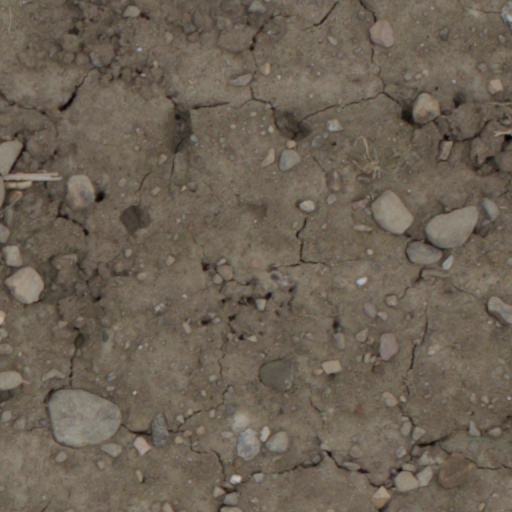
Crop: wheat